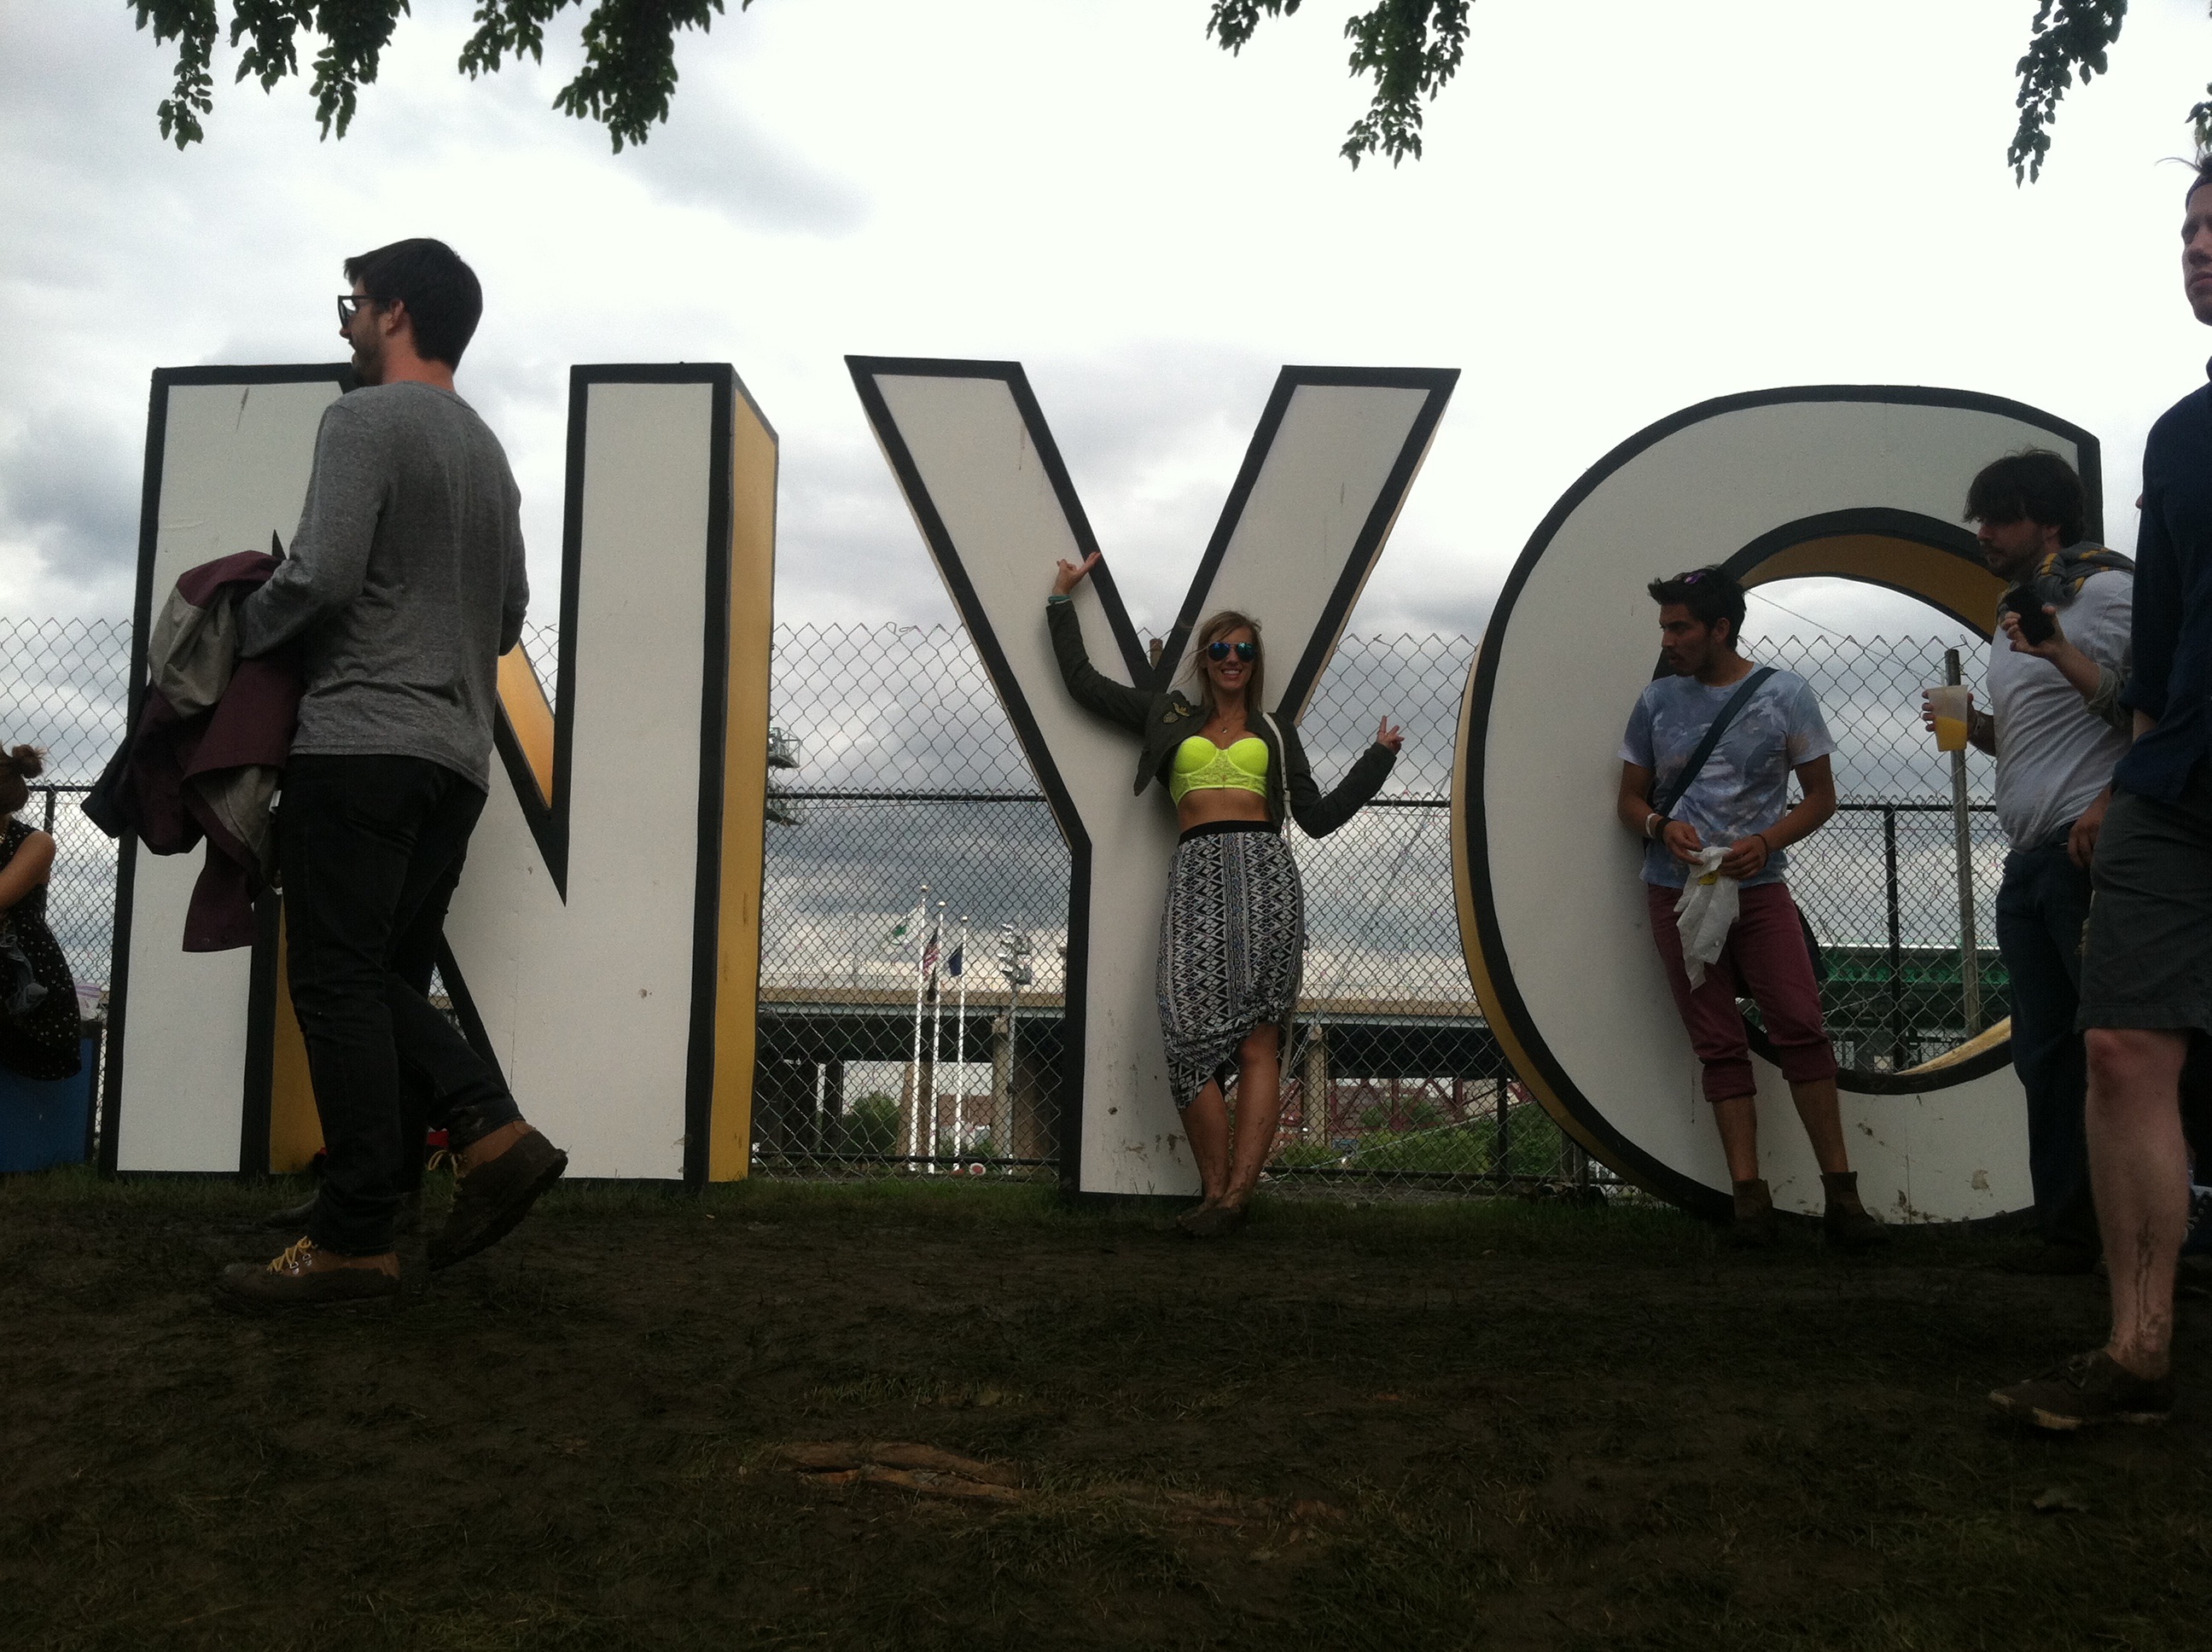
screenshot